Re Kayley Vending Ltd

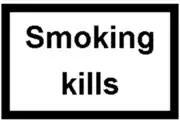

Re Kayley Vending Ltd [2009] EWHC 904 (Ch) is a UK insolvency law case concerning the pre-packaged administration procedure when a company is unable to repay its debts.